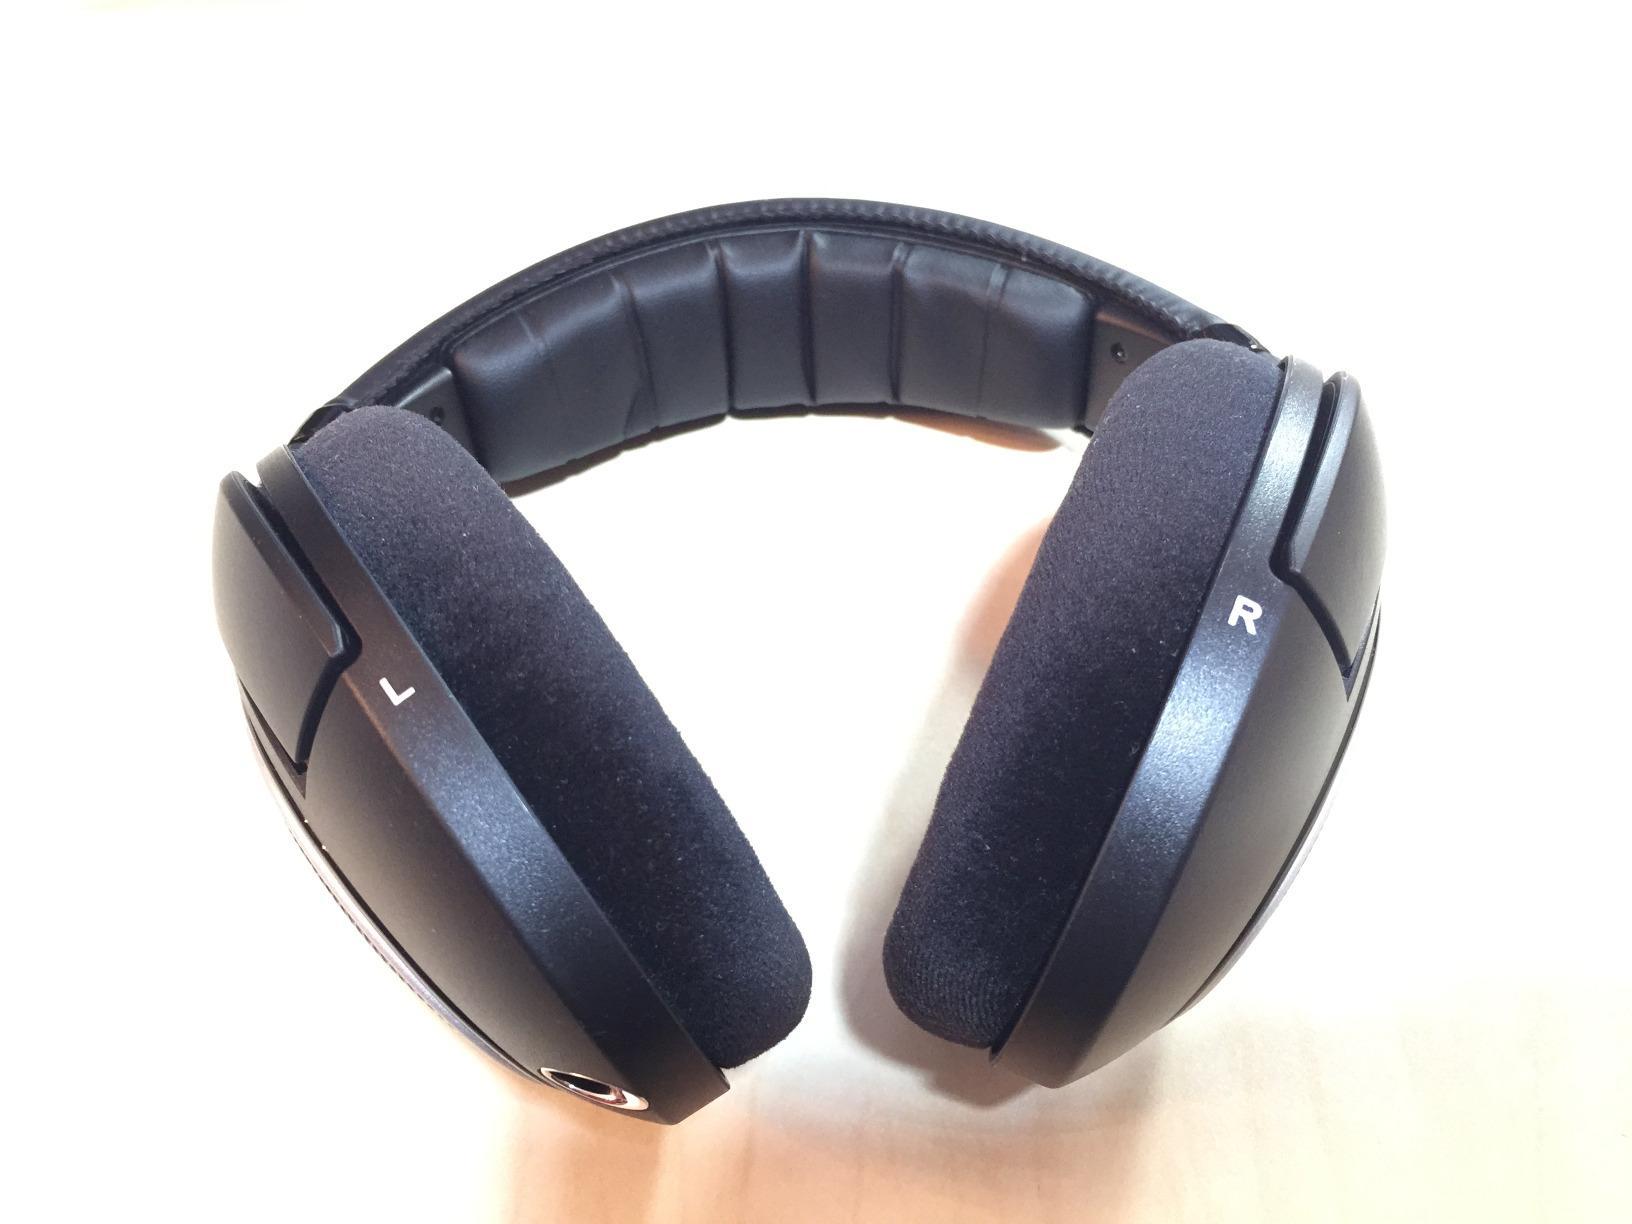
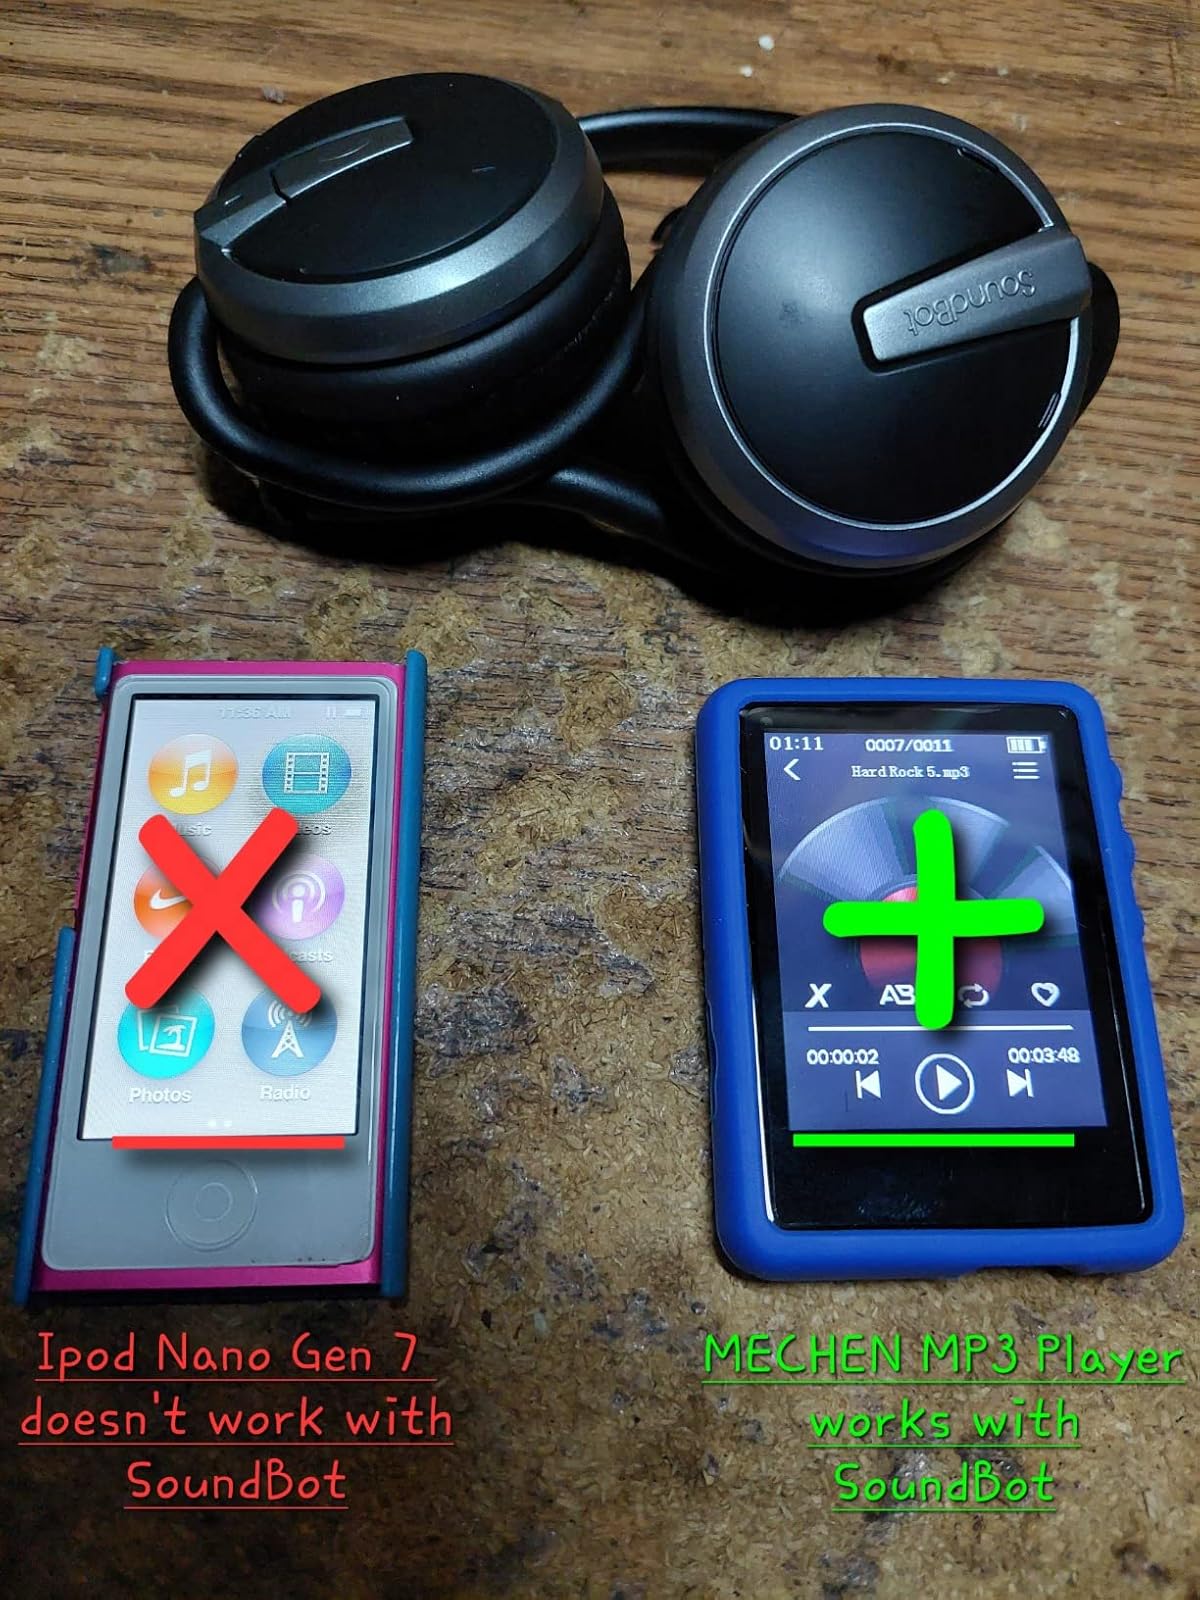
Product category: headphones
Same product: no